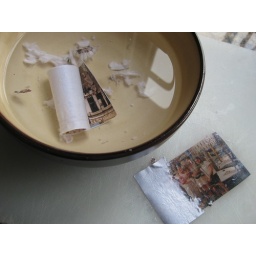
-image transfer in progress-remove from water and gently rub off paper to reveal transparent tape with photo adhered.